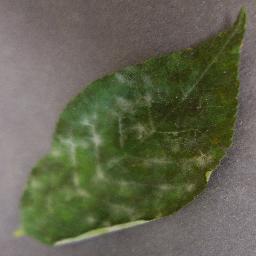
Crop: cherry
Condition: (including_sour)_powdery_mildew